Jane Ingham

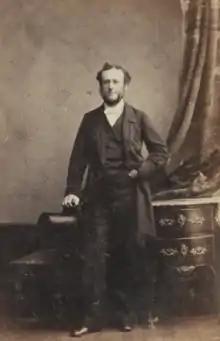
The Reverend Tupper Carey, Ingham's paternal grandfather

Ingham's father was the son of the Reverend Tupper Carey and Helen Jane, néeSandeman. He was educated at Eton and Christ Church, Oxford, and trained at Cuddesdon Theological College. He was curate of Leeds before being appointed rector of St Margaret's Church, Lowestoft. In 1910, he was appointed canon residentiary of York, and later, became vicar of Huddersfield. From 1938, he was Chaplain to the King and at Monte Carlo. Despite his given name being Albert Darell, he was known as "Tupper" to his friends and was described by John Gilbert Lockhart in Cosmo Gordon Lang's biography as follows: